Adamson Tannehill

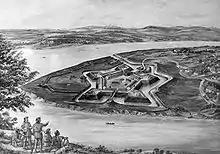
Depiction of Fort Pitt and early Pittsburgh at the confluence of the Allegheny and Monongahela rivers

Tannehill was promoted to first lieutenant in May 1777, and the following month he was attached to the just-organized Provisional Rifle Corps commanded by Colonel Daniel Morgan. Deployed as specialized light infantry, this regiment-size force of about 500 riflemen played pivotal roles in the American victories at the battles of Saratoga and White Marsh in late 1777 and a peripheral role in the tactically inconclusive Battle of Monmouth in June 1778. The rifle corps was also notable for its scouting and outpost duties in defense of the Continental Army's Valley Forge encampment during the winter and spring of 1777–1778. For the last half of 1778, Tannehill and the unit served in south-central New York, where they assisted in countering depredations to settlements by Loyalist units and British-allied Iroquois warriors. The most noteworthy operation in which the riflemen participated was the raid on Unadilla and Onaquaga in early October. Tannehill was detached from the rifle corps at the start of 1779, when he returned to the Maryland and Virginia Rifle Regiment (his permanent unit).